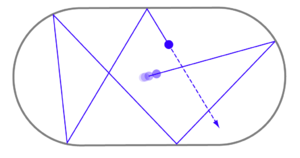
Un billard mathématique est un système dynamique dans lequel une particule alterne des mouvements libres sur une surface et des rebonds sur une paroi, sans perte de vitesse. L'angle de rebond est identique à l'angle d'incidence au moment de choc. Ces systèmes dynamiques sont des idéalisations hamiltoniennes du jeu de billard, mais où le domaine encadré par la frontière peut avoir d'autres formes qu'un rectangle et même être multidimensionnel. Les billards dynamiques peuvent aussi être étudiés sur des géométries non euclidiennes. De fait, les toutes premières études de billards établissaient leur mouvement ergodique sur des surfaces de courbure négative constante. L'étude de billards où la particule évolue à l'extérieur — et non à intérieur — d'une zone donnée s'appelle la théorie du billard externe.